Myanmar–Thailand border

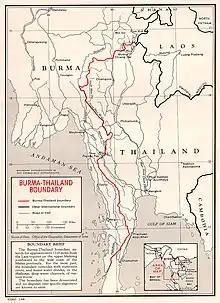
Map of the Myanmar-Thailand border

The Myanmar–Thailand border is the international border between the territory of Myanmar (formerly "Burma") and Thailand. The border is in length and runs from the tripoint with Laos in the north to the Andaman Sea coast in the south.